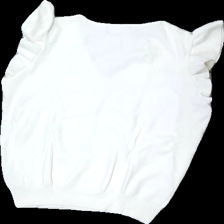
View: back
Type: Top
Category: Ladies
Brand: Marcs & Spencer
Colors: White
Material: 100% Cotton
Cut: V-collar
Size: M
Price range: <50
Recommended usage: Recycle
Description: white knitted top with frill details